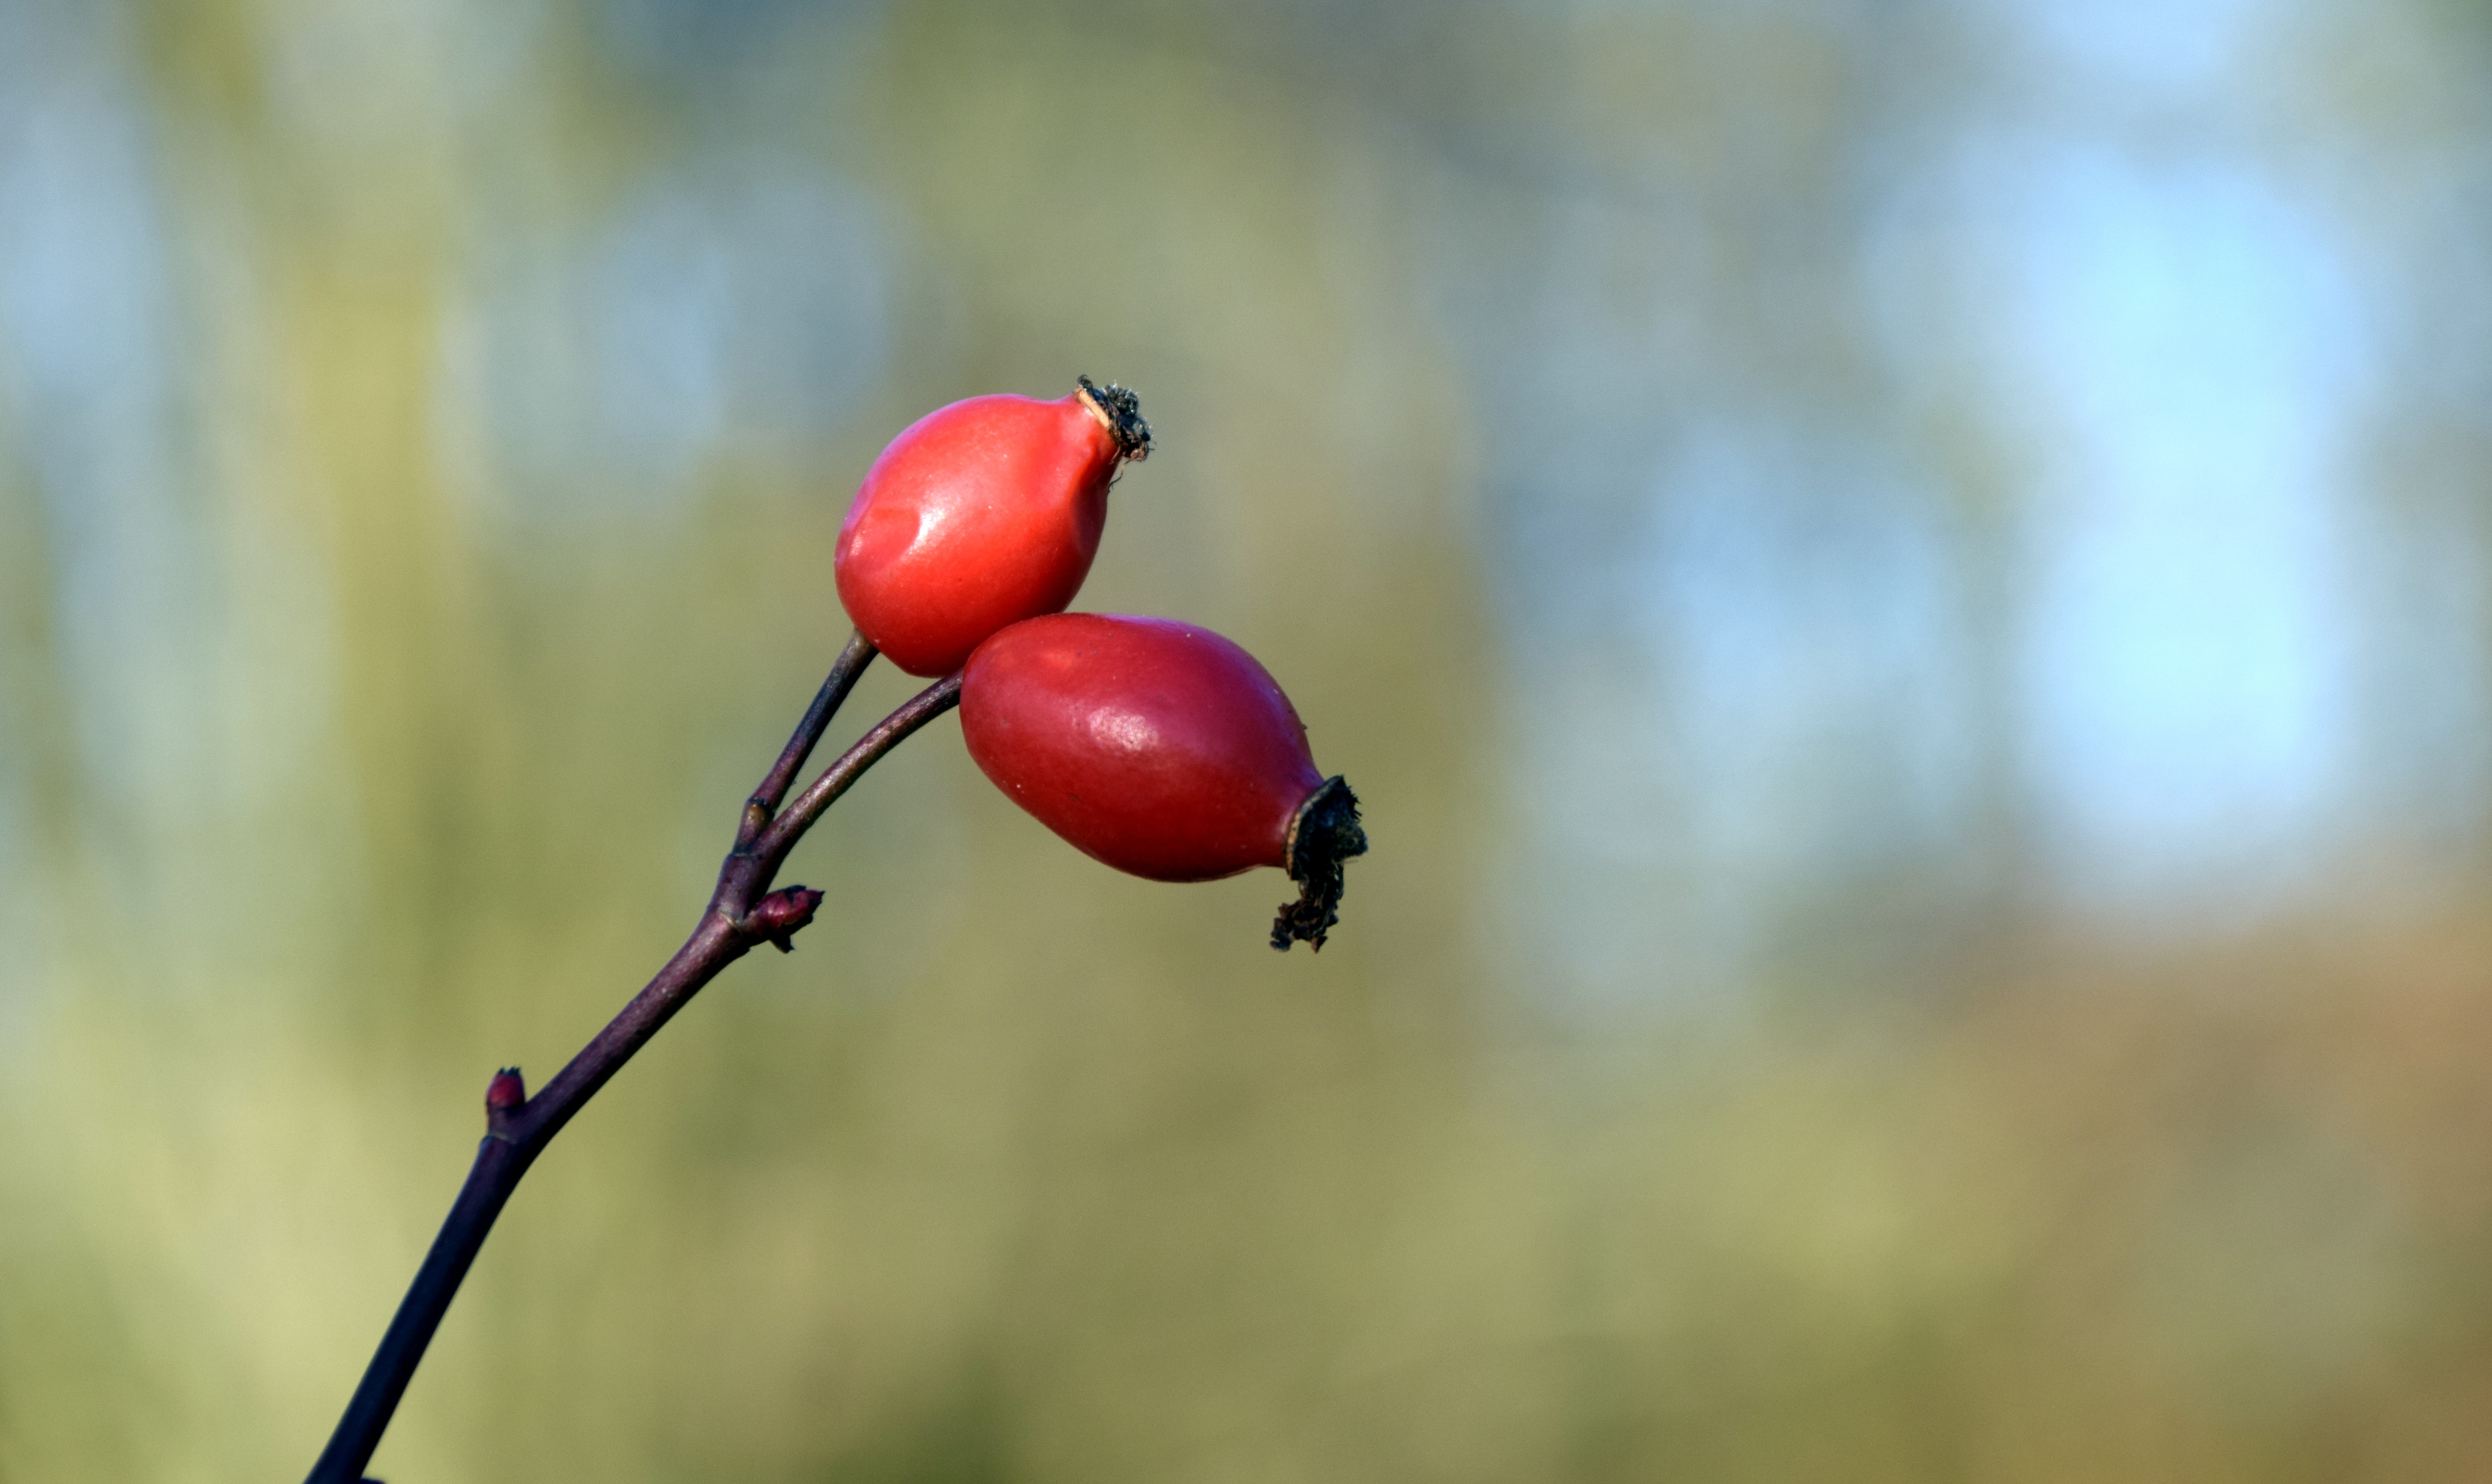
nature, branch, blossom, winter, plant, photography, fruit, leaf, flower, bush, food, green, red, produce, autumn, flora, close up, bud, wild rose, rose hip, medicinal plant, macro photography, autumn fruit, rose greenhouse, flowering plant, autumn fruits, plant stem, land plant